Keïta! l'Héritage du griot

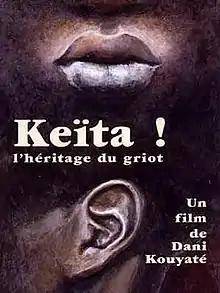

(English title: "Keita! Voice of the Griot") is a 1995 Burkinabé film directed by Dani Kouyaté and starring Sotigui Kouyaté. It is an adaptation of the first third of the 13th-century "Epic of Sundiata", interspersed with scenes of a griot telling the story to a young child.